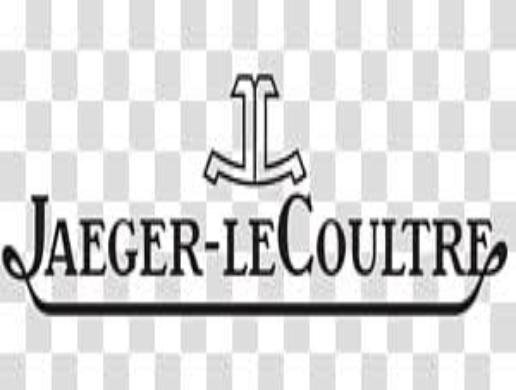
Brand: jaeger-lecoultre
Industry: Electronic